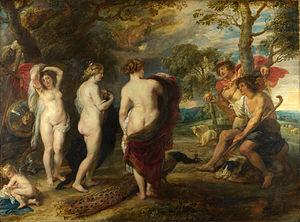
L’histoire de la peinture traverse le temps et enjambe toutes les cultures.
Chants cypriens est le titre d'une épopée perdue de la Grèce antique, que la tradition attribue à Stasinos de Chypre. Elle faisait partie du Cycle troyen, un ensemble d'œuvres qui retraçaient l'histoire de la guerre de Troie. Les Chants cypriens ouvraient le Cycle et précédaient chronologiquement l’Iliade.